Soke of Peterborough

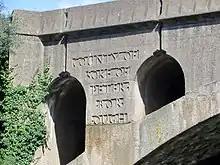
"County of Soke of Peterborough" on a 1920s Great North Road bridge over the River Nene at Wansford; the southern end has "County of Huntingdon"

The liberty justices in quarter sessions had long-held powers in excess of those of most other quarter sessions. They could try and decide many serious crimes, including treason and murder, which normally could only be heard and determined in a court of assize, and in view of the special powers of the liberty justices, a judge of assize had no power to act in the Soke of Peterborough. Until the time of the Dissolution of the Monasteries, the abbot had been empowered to appoint justices of the peace for the Hundred, or Liberty, of Nassaburgh. When Peterborough Monastery was dissolved in 1539 Abbot Chambers was made the first Bishop of Peterborough, and the following year Henry VIII granted three Commissions of the Peace to the coterminous Liberty of Peterborough. They were: